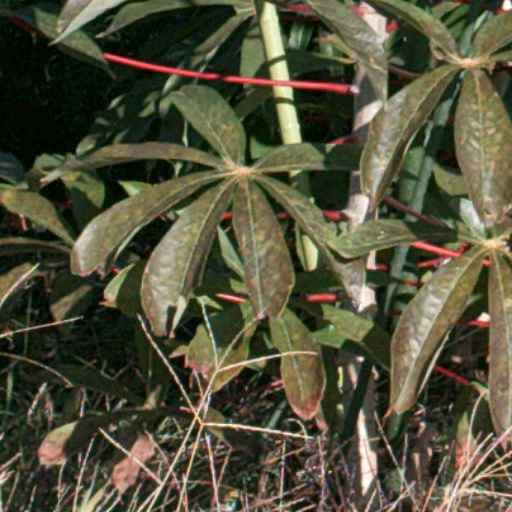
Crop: cassava